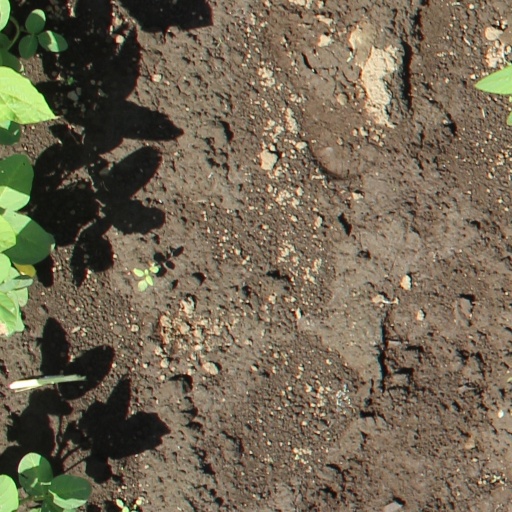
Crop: soybean